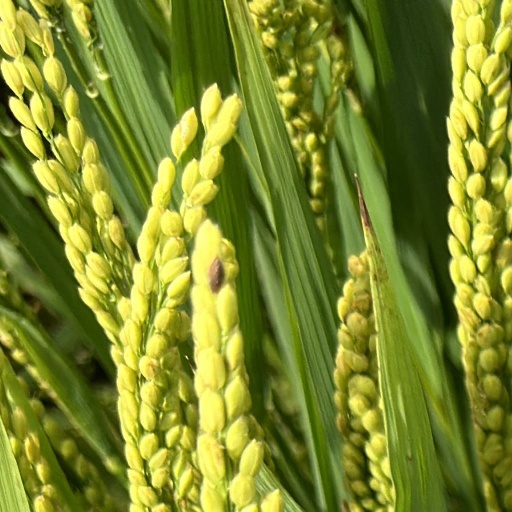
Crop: rice